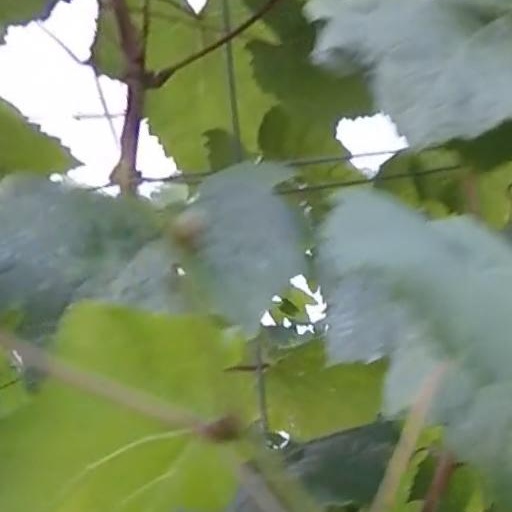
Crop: grape